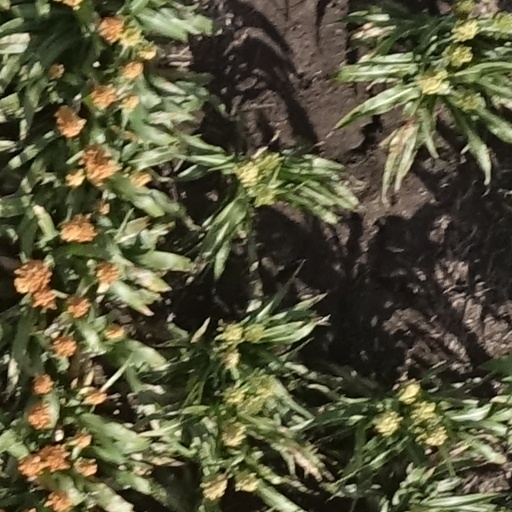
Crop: sorghum